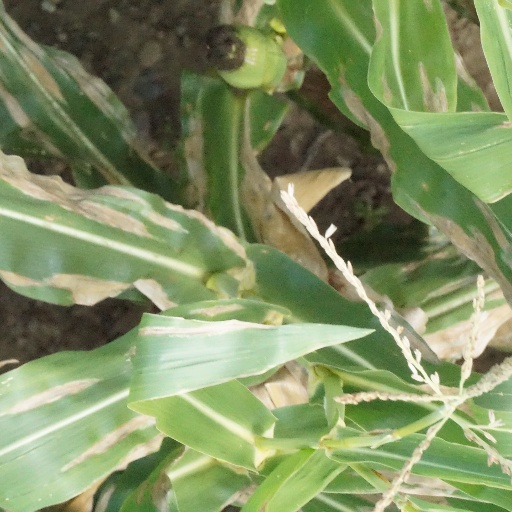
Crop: maize; corn